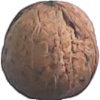
Label: walnut